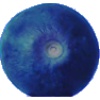
Label: Huckleberry 1